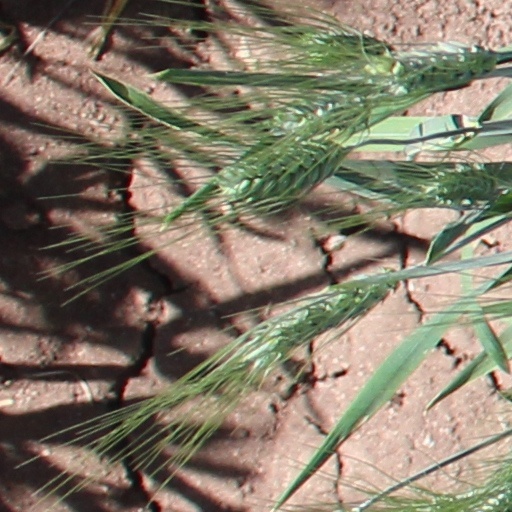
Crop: wheat